Shri Kalyan Temple

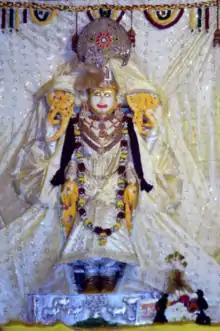
Shri Kalyanji Temple, Diggi

Shri Diggi Kalyan Ji Temple is a Hindu temple dedicated to Lord Vishnu, located in Diggi town of Malpura tehsil, Tonk district, Rajasthan, India.